Frutiger Aero

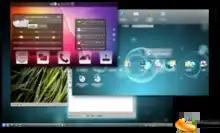
A computer desktop with glossy and nature-inspired imagery.

Frutiger Aero is a design style that was prevalent from the mid-2000s to the early 2010s. It originated in user interface designs, but later influenced various other media. It was named in 2017 by Sofi Xian of the Consumer Aesthetics Research Institute, and reemerged in 2023 as a social media aesthetic, becoming popular with Generation Z as an object of nostalgia. Frutiger Aero art features optimistic themes of technology in harmony with nature and often includes natural imagery, bright colors, and skeuomorphic elements.